Tutong District

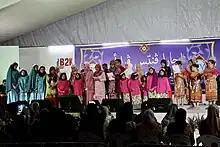
Tutong residents performing at a national festival in 2023

The main ethnic groups in the district consist of Tutong, Dusun, Kedayan, Iban and Chinese. Since much of Tutong's interior is still covered in dense forest, where some of the non-Malay indigenous people live, the majority of the population resides along the shore. In 2020, the district's population was estimated to have increased to 51,500.